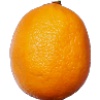
Label: Lemon Meyer 1